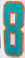
Number: 8